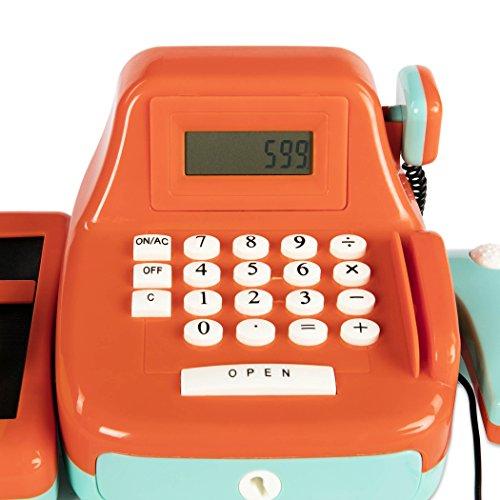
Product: Battat Cash Register Toy Playset – Pretend Play Kids Calculator Cash Register with Accessories for 3+ (26-Pieces)
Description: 26 pieces: this set of pretend play toys for kids include 1 cash register, 1 cash drawer key, 3 Coins, 15 paper bills, 1 pretend credit card, 4 pretend veggies and 1 grocery basket.
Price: $21.95
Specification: ProductDimensions:7.2x6x12inches|ItemWeight:2.25pounds|ShippingWeight:2.4pounds(Viewshippingratesandpolicies)|DomesticShipping:ItemcanbeshippedwithinU.S.|InternationalShipping:ThisitemcanbeshippedtoselectcountriesoutsideoftheU.S.LearnMore|ASIN:B01G65WWVW|Itemmodelnumber:BT2226Z|Manufacturerrecommendedage:36months-8years|Batteries:2AAbatteriesrequired.(included)